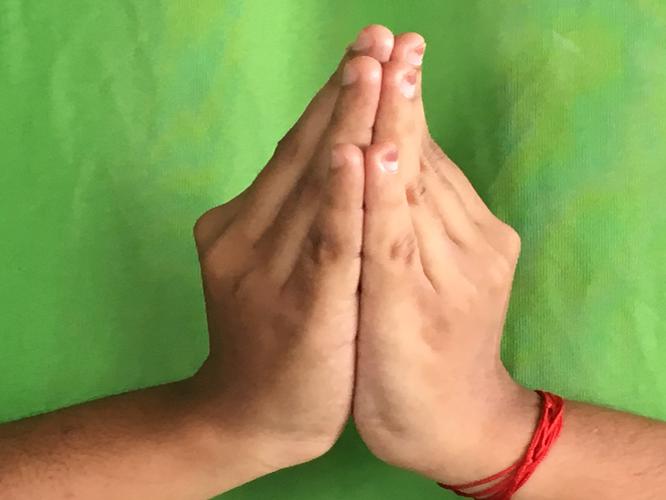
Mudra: Kapotham
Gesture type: double_hand